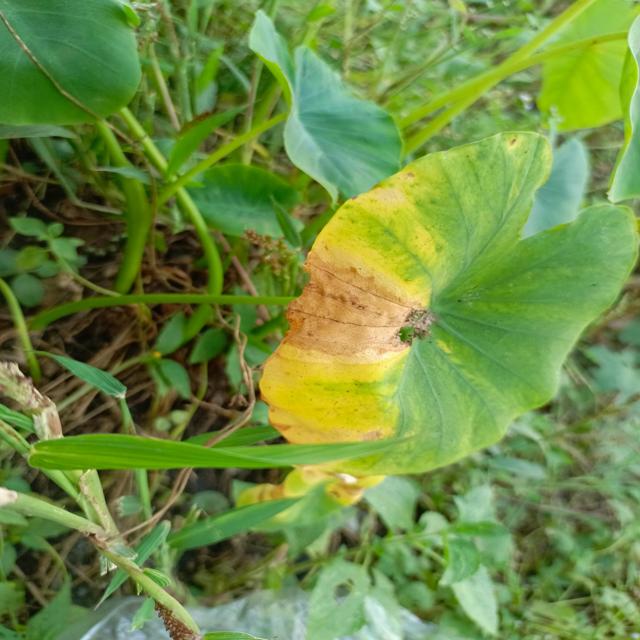
Label: Late_Blight